Inquisition

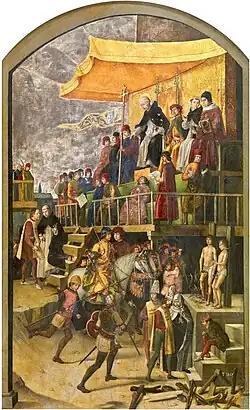
Pedro Berruguete, "Saint Dominic Guzmán presiding over an Auto da fe" (c. 1495). (Portuguese for "Act of Faith").

With the sharpening of debate and of conflict between the Protestant Reformation and the Catholic Counter-Reformation, Protestant societies came to see/use the Inquisition as a terrifying "other", while staunch Catholics regarded the Holy Office as a necessary bulwark against the spread of reprehensible heresies. Since the beginning of the most serious heretic groups, like the Cathars or the Waldensians, they were soon accused of the most fantastic behavior, like having wild sexual orgies, eating babies, copulating with demons, worshipping the Devil.